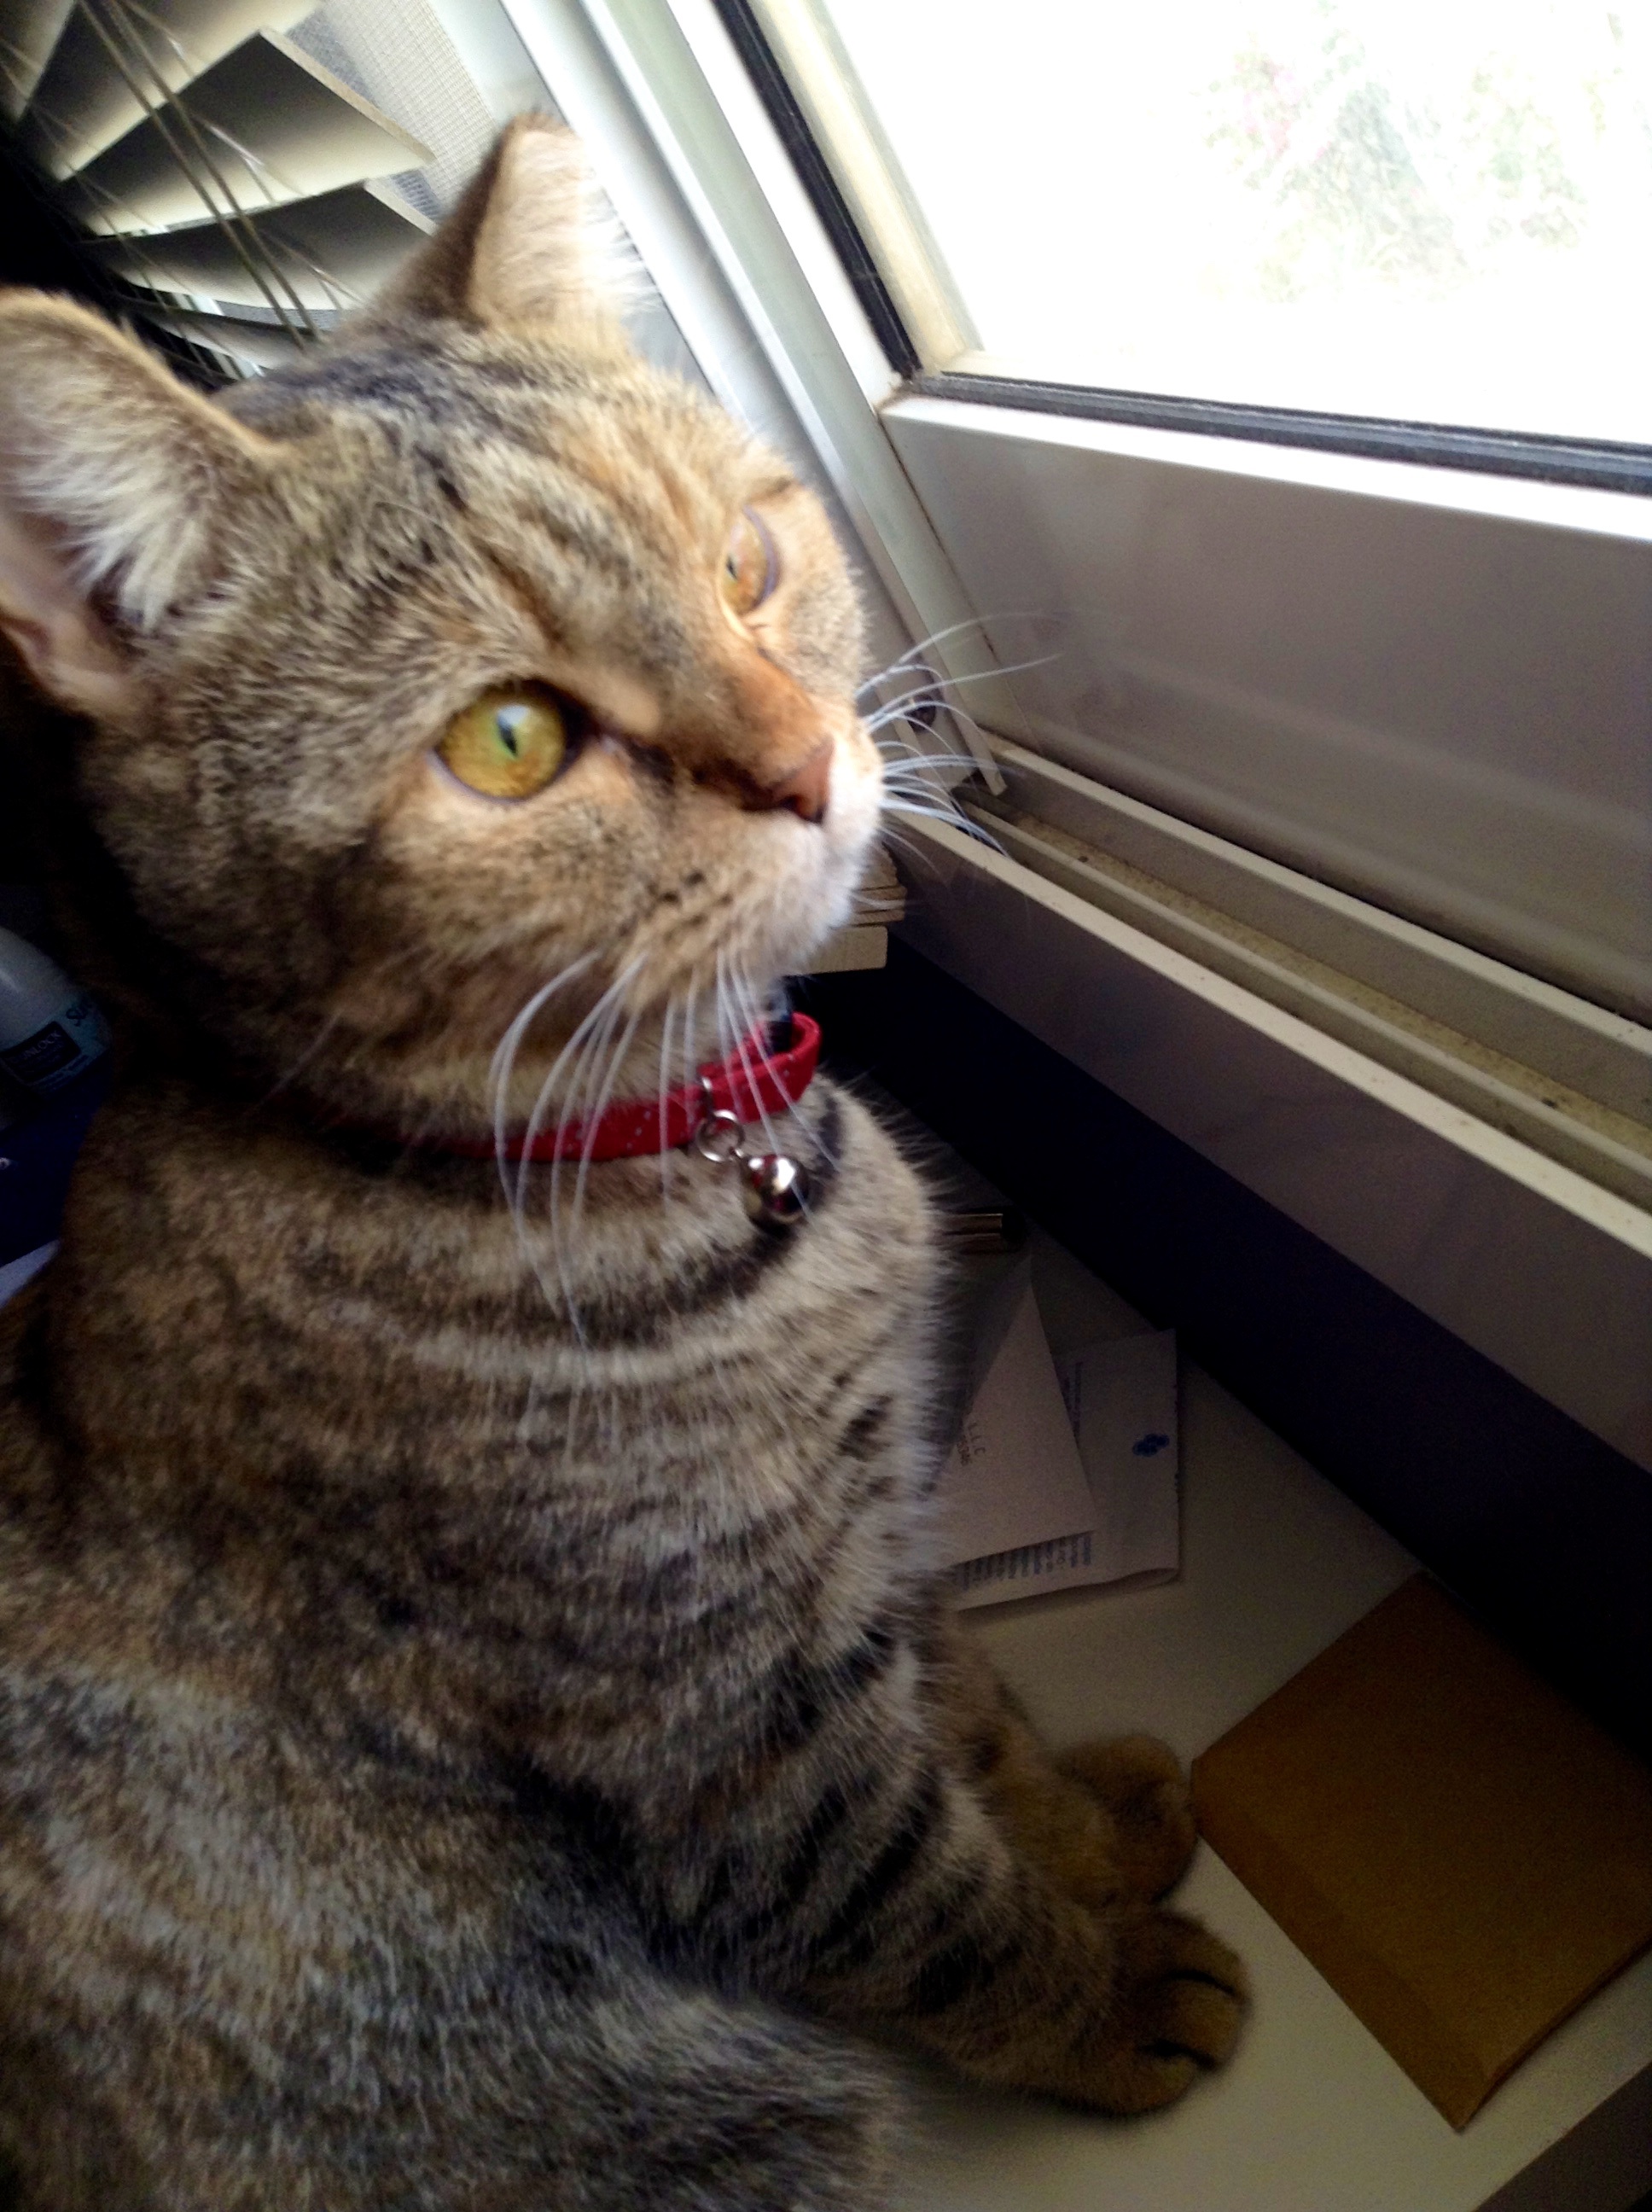
cat, mammal, whiskers, vertebrate, tabby cat, european shorthair, small to medium sized cats, cat like mammal, domestic short haired cat, pixie bob, american shorthair